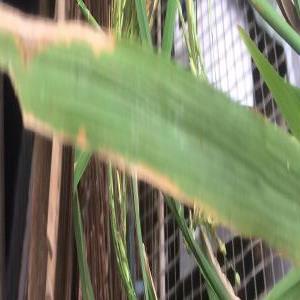
Disease: Bacterialblight